A. Fletcher Spigner House

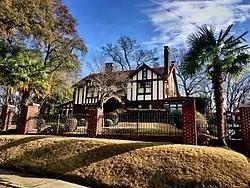

A. Fletcher Spigner House, also known as the Spigner-Wilson-Seibels House and Hanner House, is a historic home located at Columbia, South Carolina. It was built in 1920, and is a -story double-pile, rectangular frame residence in the Tudor Revival style. It has a one-story, central front portico, a red terra cotta tile roof, and faux half-timbering with a finish of stucco on the second floor. Also on the property is a -story garage. It was built for A. Fletcher Spigner, a prominent Columbia attorney, State Senator, and South Carolina's Fifth Circuit Solicitor.